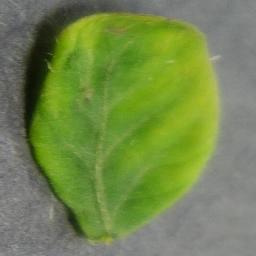
Label: Tomato___Tomato_Yellow_Leaf_Curl_Virus